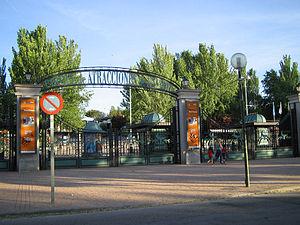
Entrée du parc d'attractions Parque de Atracciones de Madrid (Madrid, Espagne).
Parque de Atracciones de Madrid est un parc d'attractions de la ville de Madrid, en Espagne, situé à la Casa de Campo, le grand parc public de la ville.